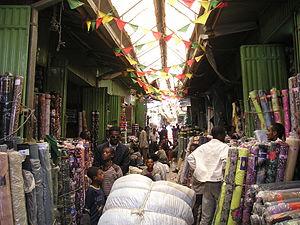
Soul of Addis est un album du chanteur éthiopien Mahmoud Ahmed paru en 1997 sur le label Earthworks de Virgin Records. Premier album depuis vingt ans, il est le fruit du succès et de la redécouverte en Occident du « groove éthiopien » à la fin des années 1980.